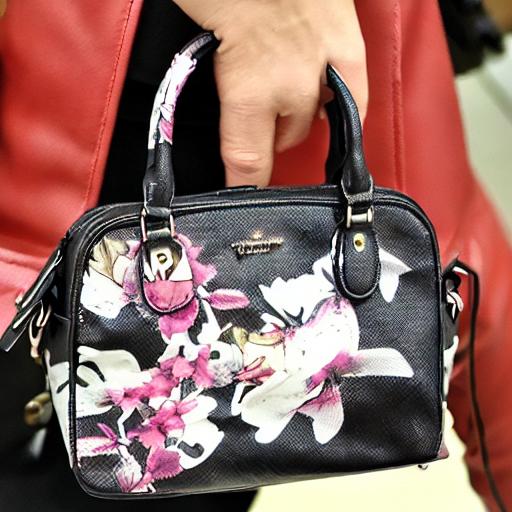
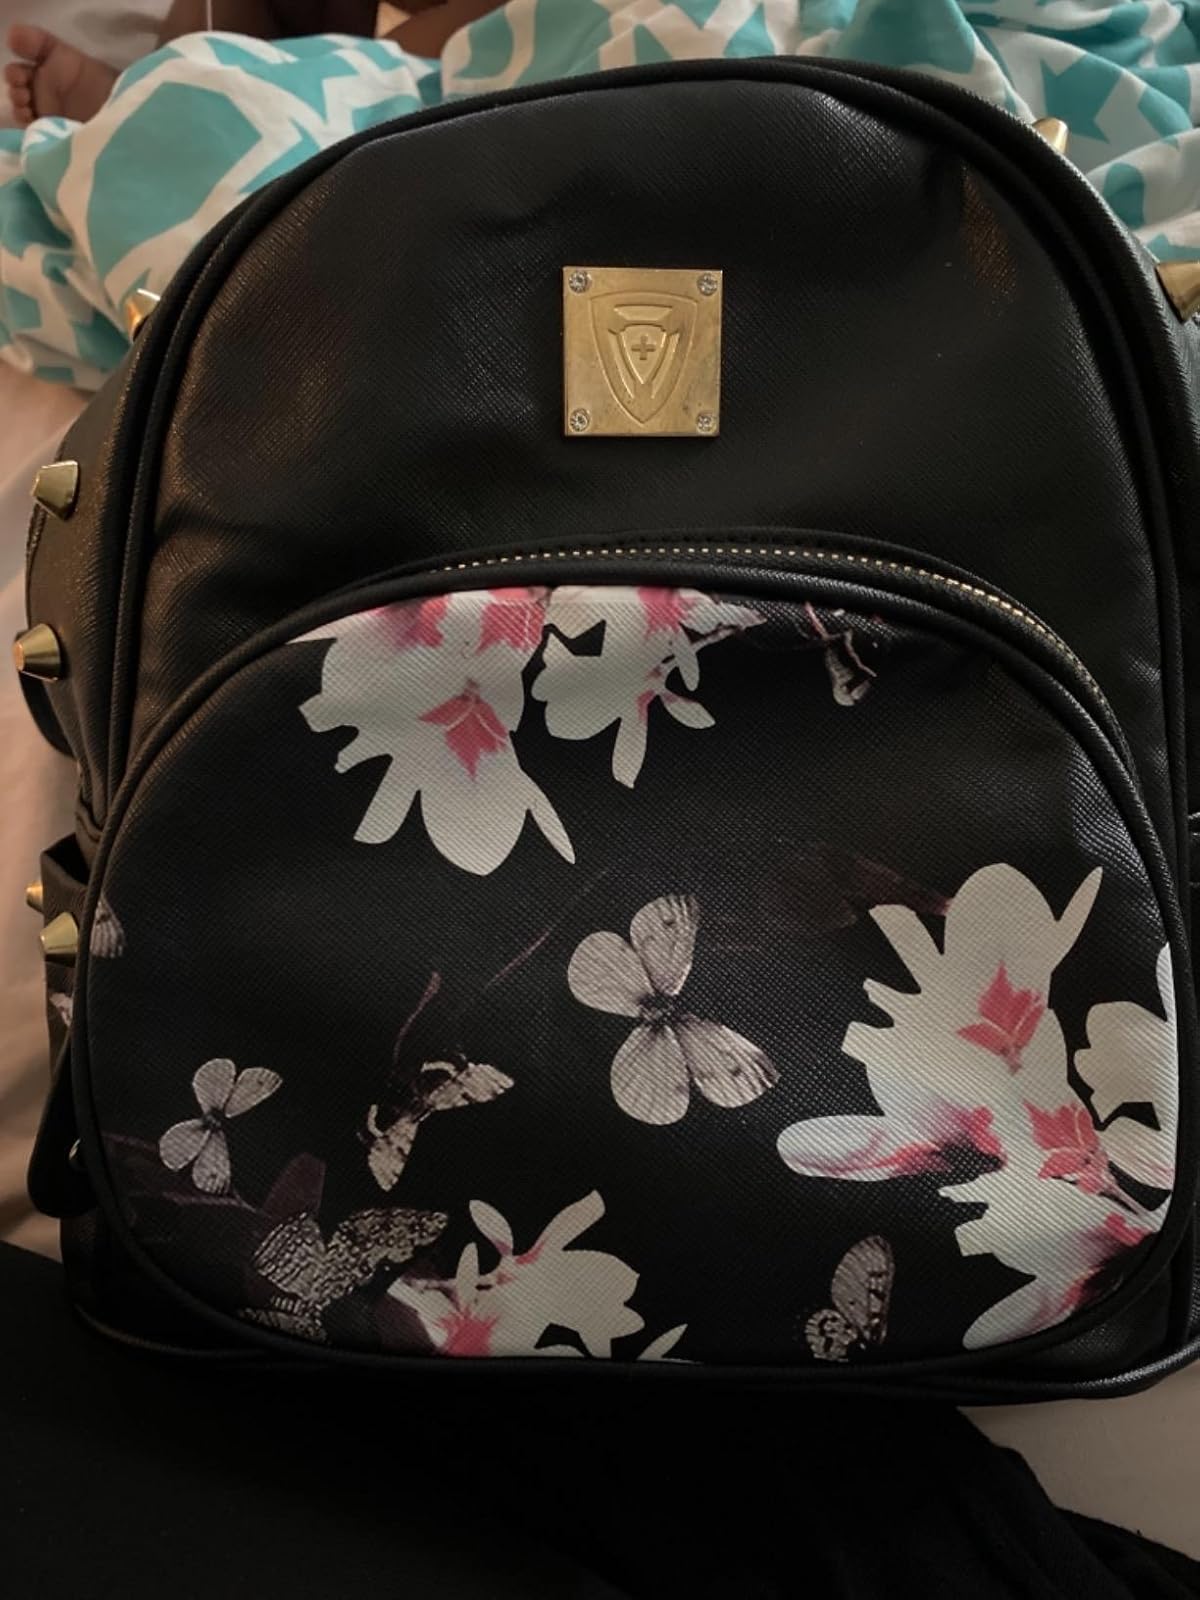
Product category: accessories_handbag
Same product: no